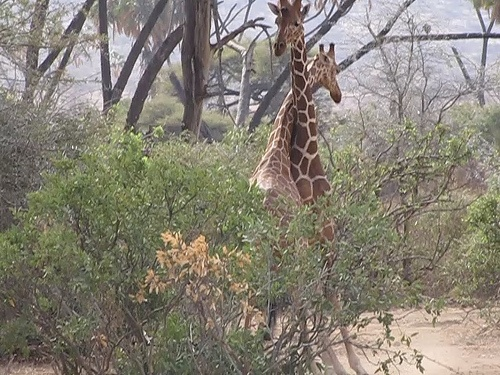
A couple of giraffe standing next to each other in a forest.
two giraffes standing together with their necks touching
Two giraffes being affectionate in light forest cover.
Two giraffes interlocking their necks by a bush.
TWO GIRAFFES WITH THEIR NECKS CROSSING IN THE MIDDLE OF SOME BUSHES